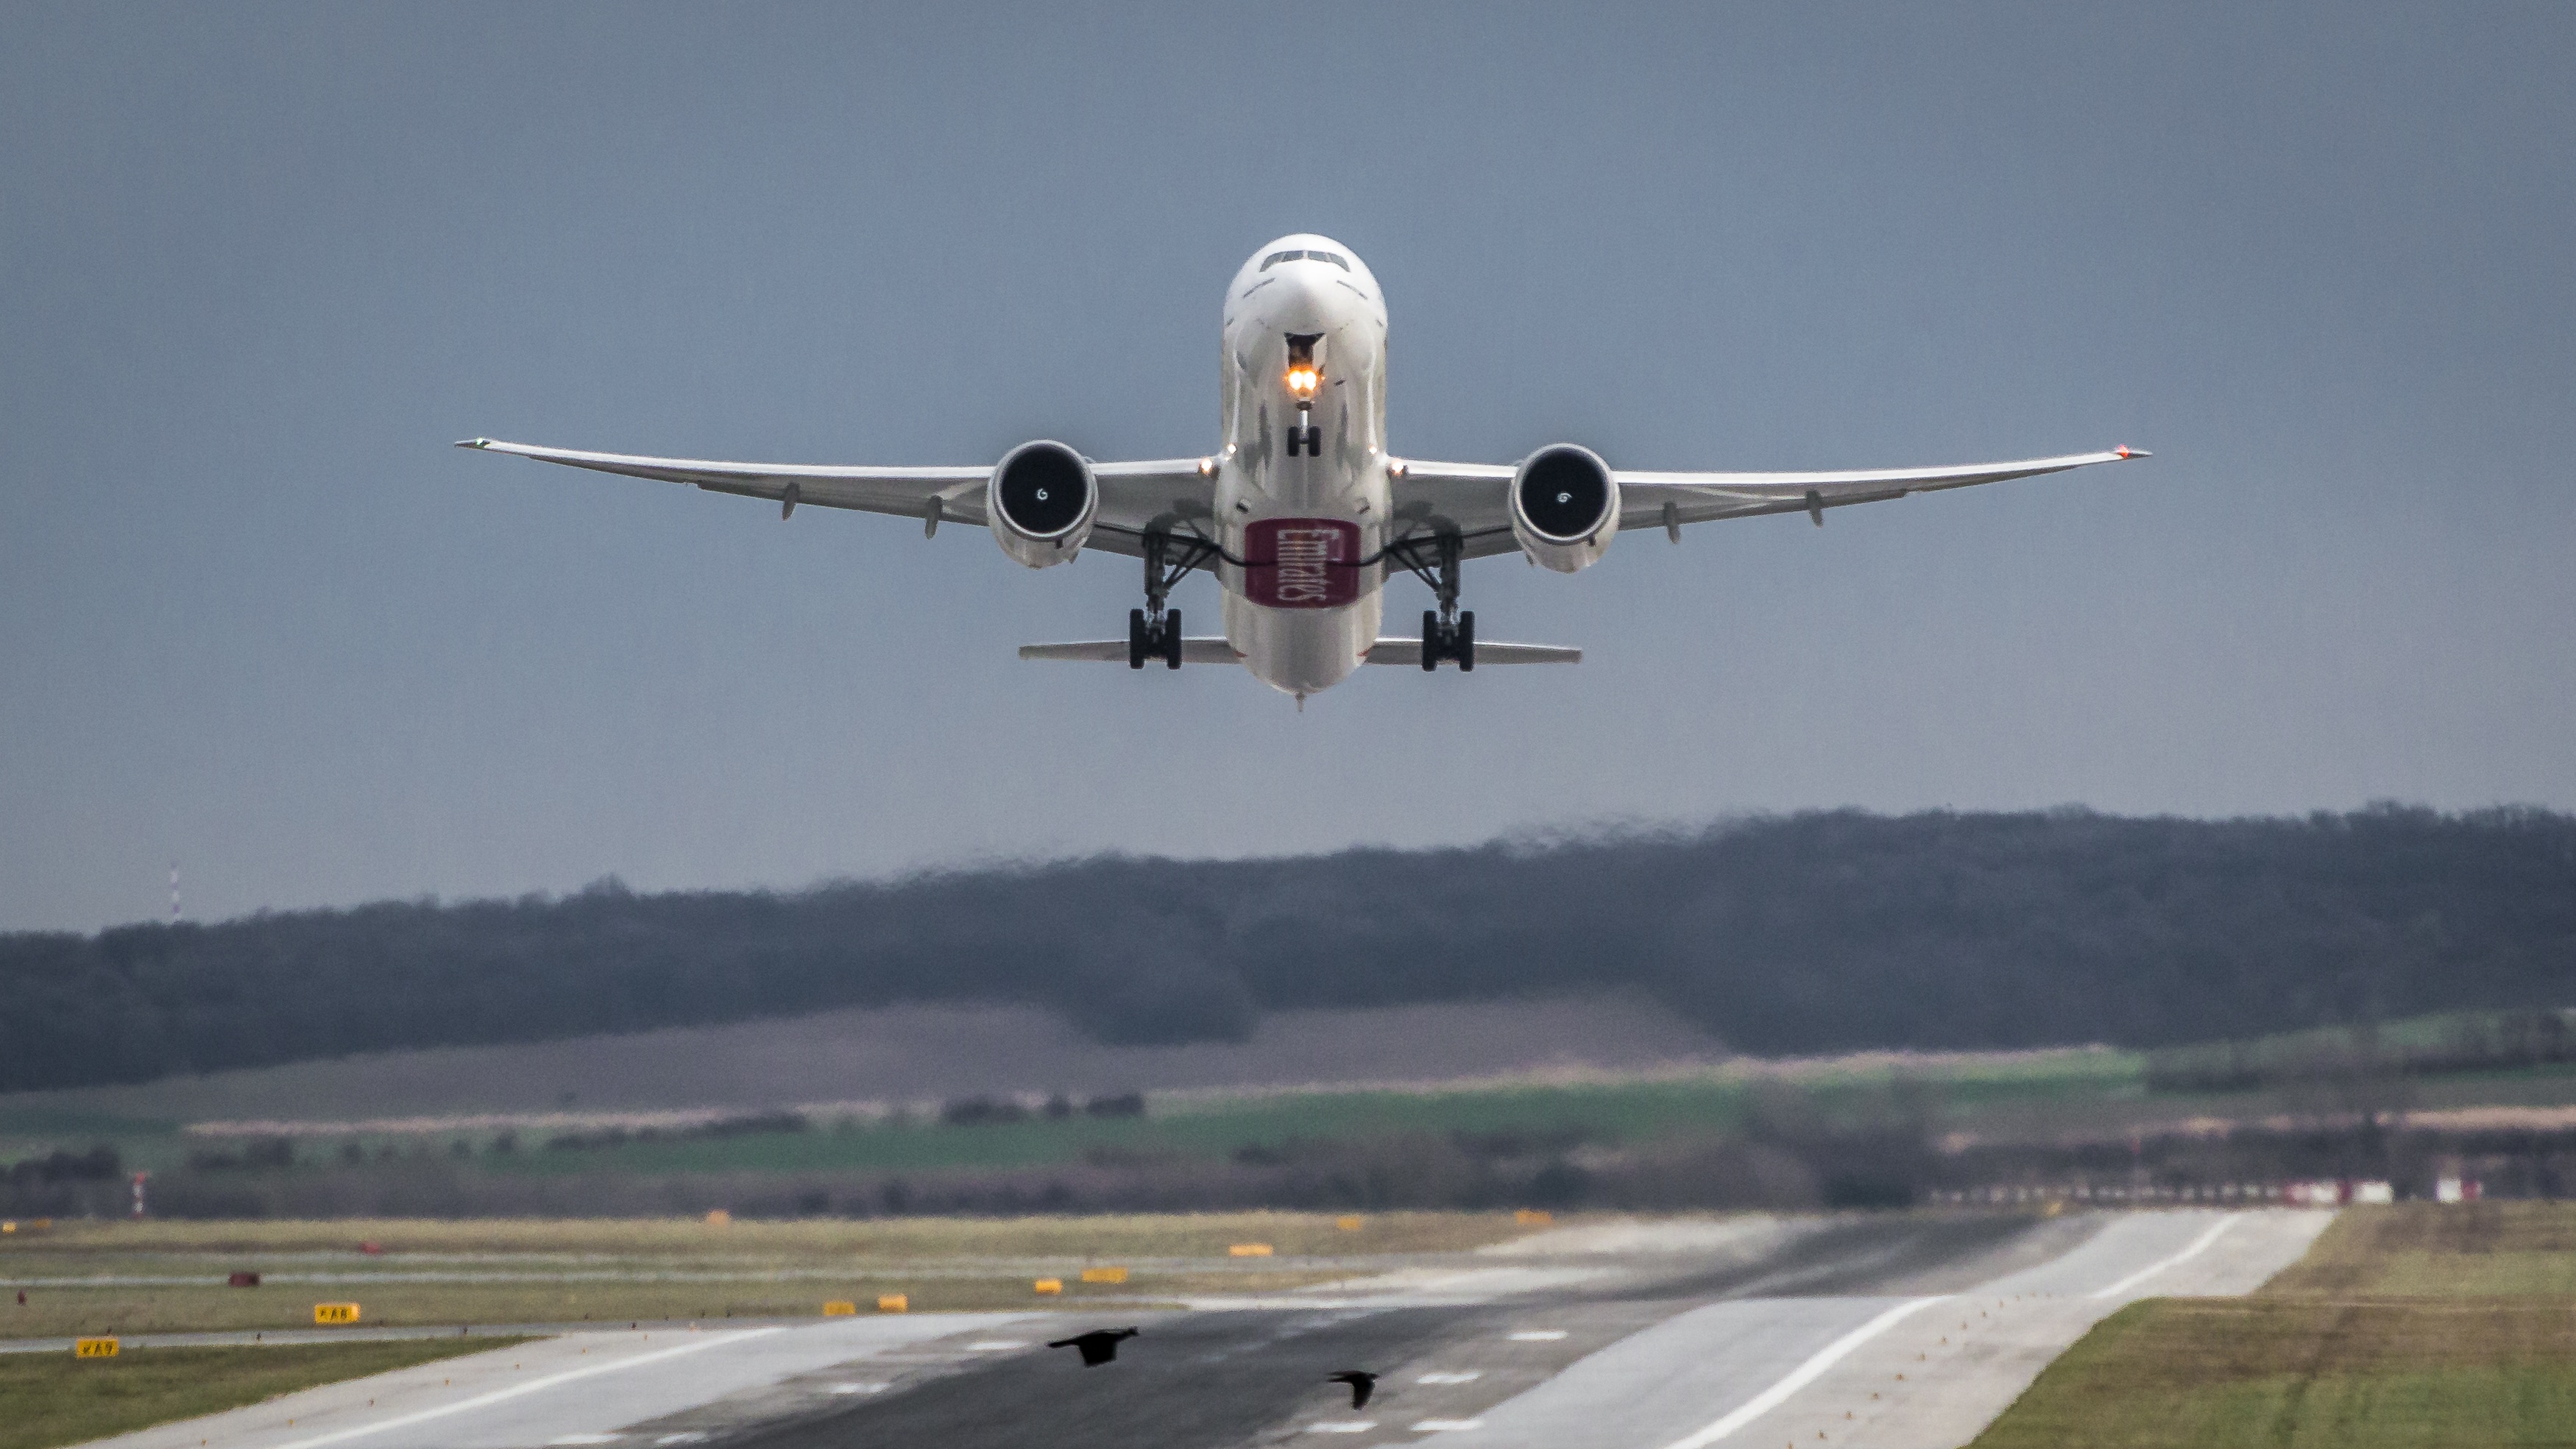
wing, fly, airport, airplane, aircraft, vehicle, airline, aviation, flight, start, departure, airliner, airbus, landing, rise, boeing, takeoff, take off, air force, jet aircraft, airbus a330, boeing 777, boeing 767, air travel, boeing 737, atmosphere of earth, wide body aircraft, narrow body aircraft, aerospace engineering, aircraft engine